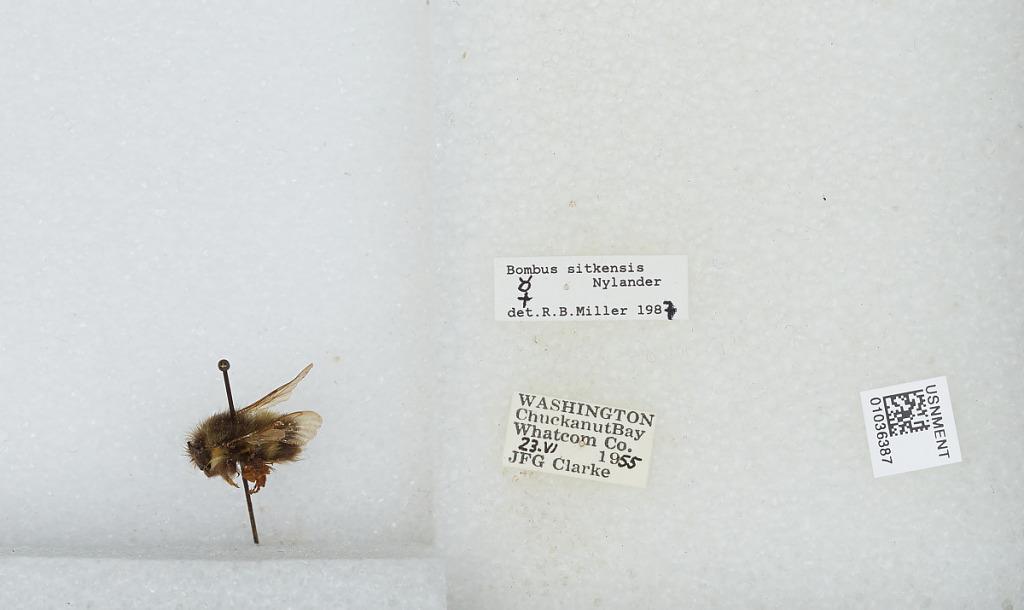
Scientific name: Bombus (Pyrobombus) sitkensis Nylander
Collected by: J. Clarke
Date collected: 1955-6-23
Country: United States
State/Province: Washington
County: Whatcom
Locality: Chuckanut Bay
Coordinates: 48.6833, -122.492
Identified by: Miller, R. B.